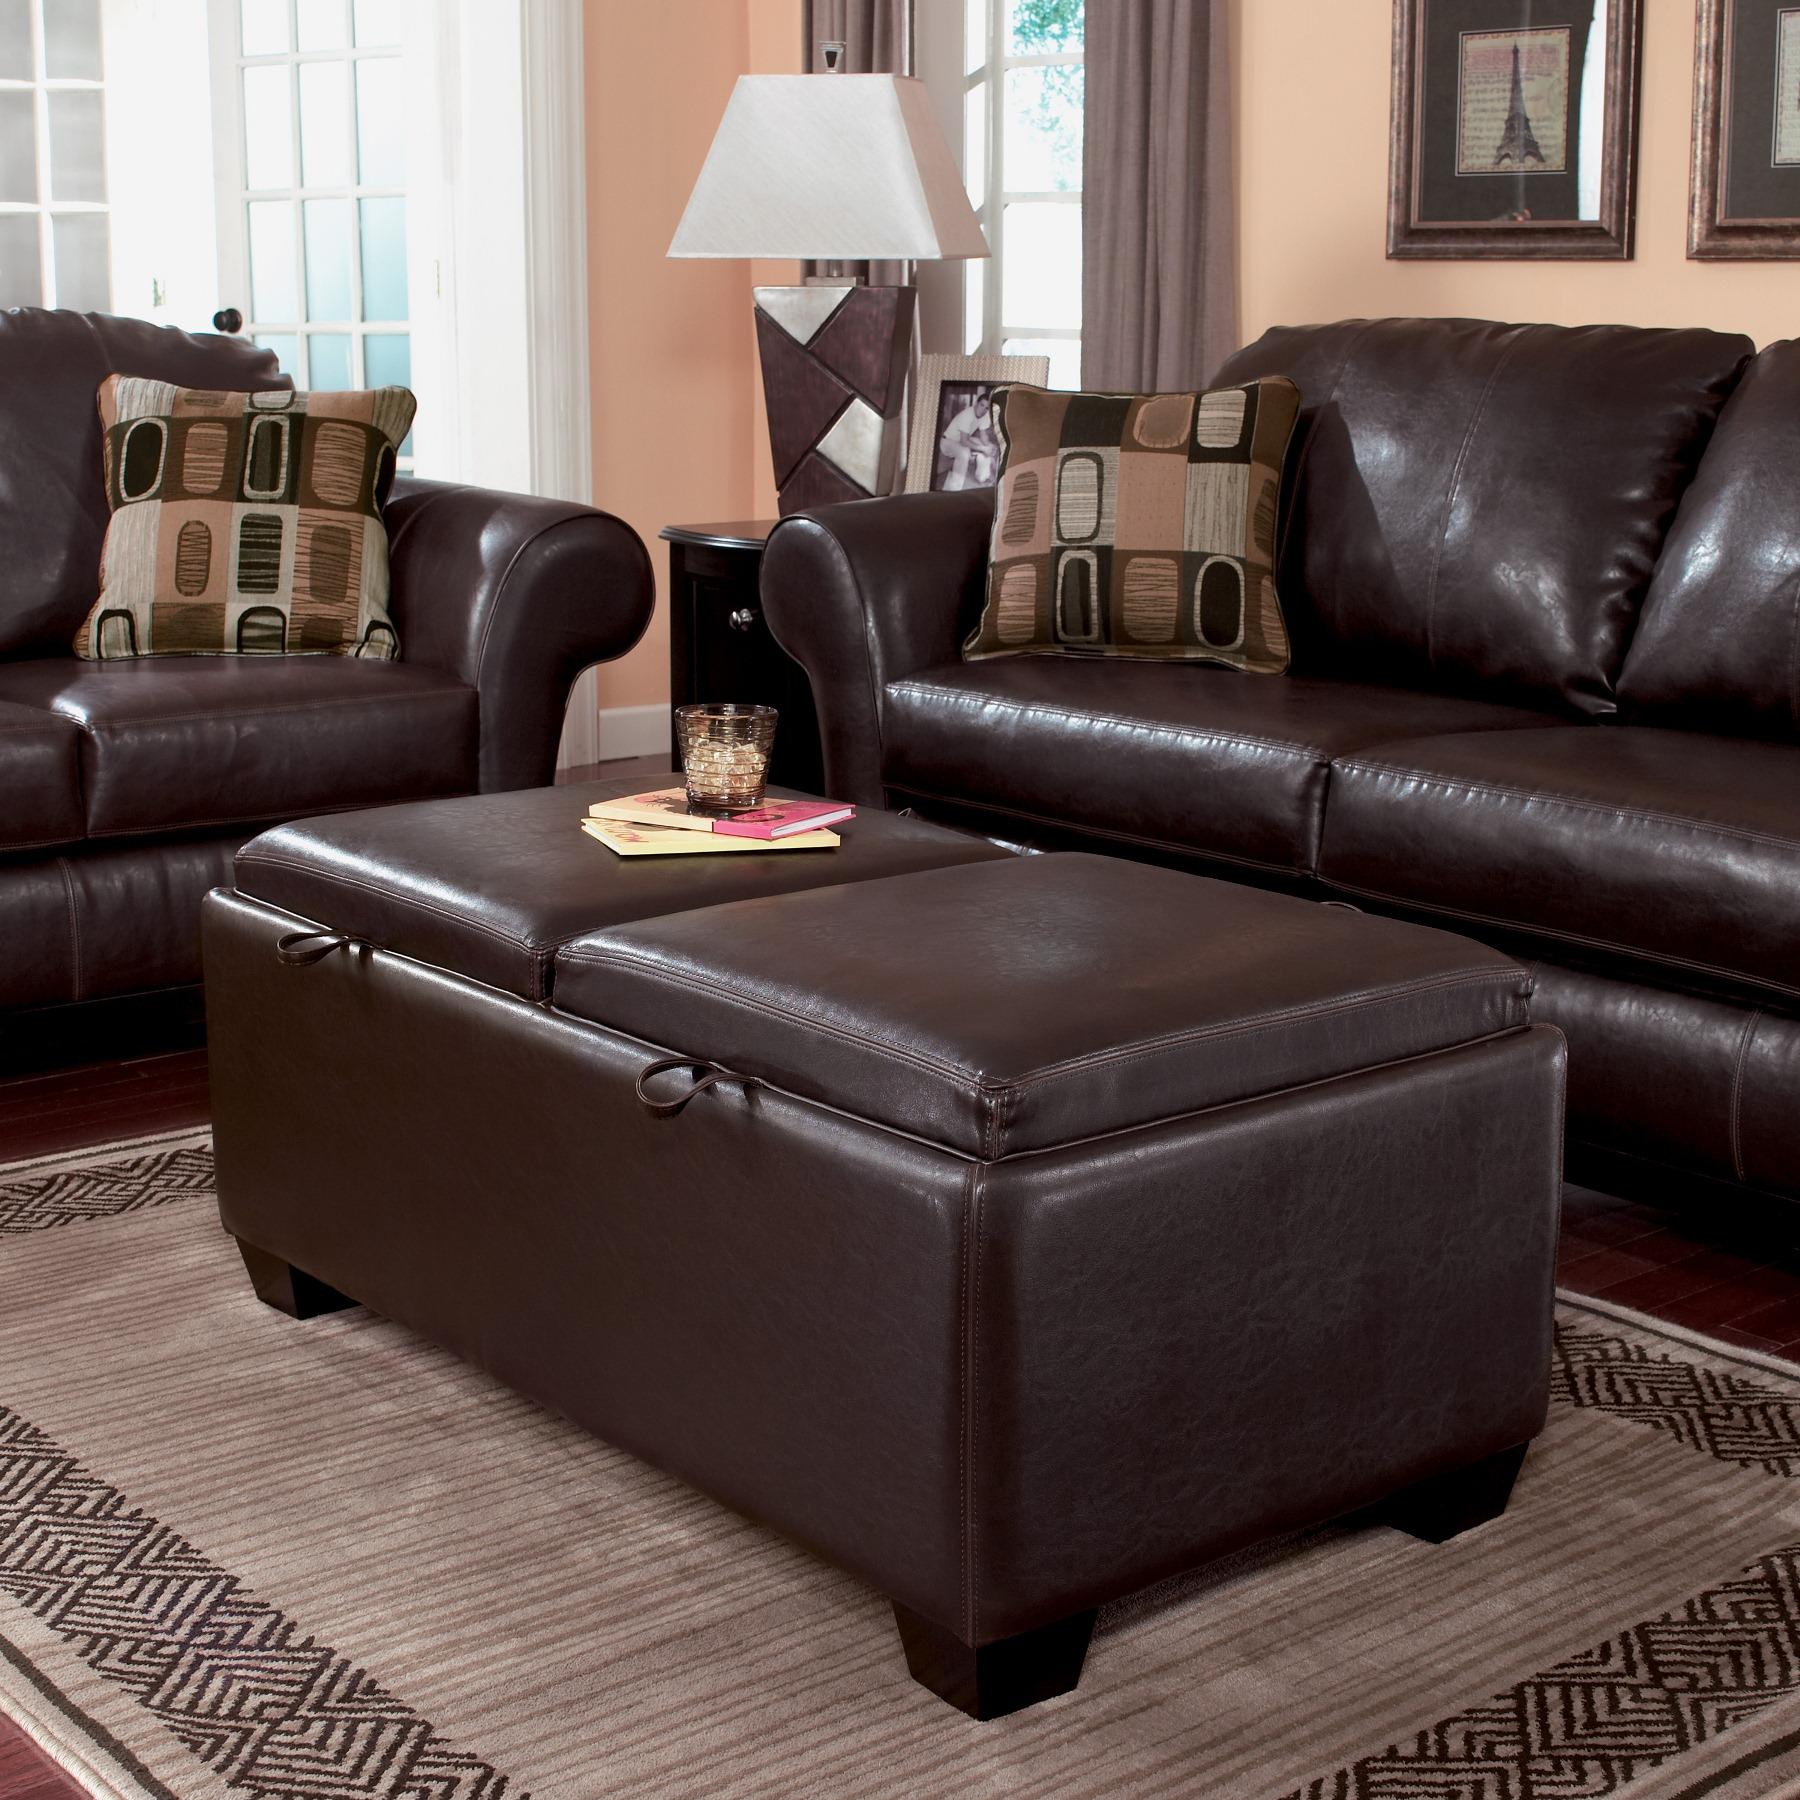
Category: Ottomans
Style: Modern